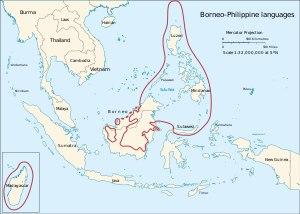
Les langues murutiques sont un sous-groupe de langues de la branche malayo-polynésienne des langues austronésiennes.
Les langues dusuniques sont un sous-groupe de langues de la branche malayo-polynésienne des langues austronésiennes.
Les langues sarawak du Nord sont un groupe de langues de la branche malayo-polynésienne des langues austronésiennes. Elles sont parlées sur l'île de Bornéo, en Indonésie et en Malaisie.
Les langues bornéo du Nord sont un sous-groupe de langues de la branche malayo-polynésienne des langues austronésiennes. Elles sont parlées sur l'île de Bornéo.
Les langues sabahanes sont un sous-groupe de langues de la branche malayo-polynésienne des langues austronésiennes. Elles font partie des langues de Bornéo.
Les langues païtaniques sont un sous-groupe de langues de la branche malayo-polynésienne des langues austronésiennes.
Les langues kayaniques sont un sous-groupe de langues de la branche malayo-polynésienne des langues austronésiennes.